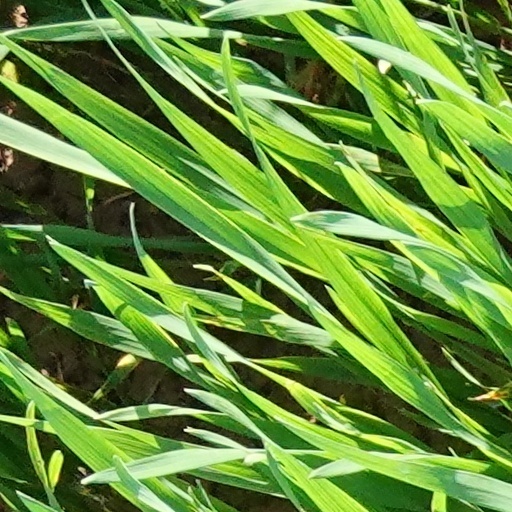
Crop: wheat